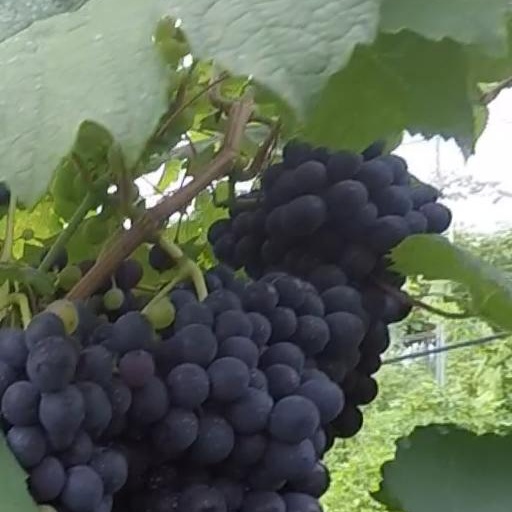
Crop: grape